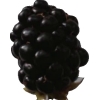
Label: blackberry